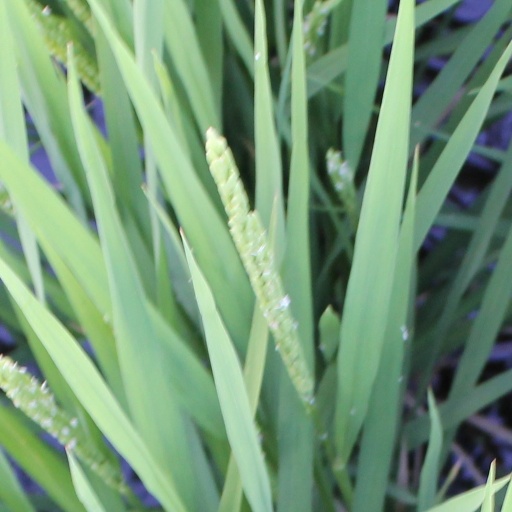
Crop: rice